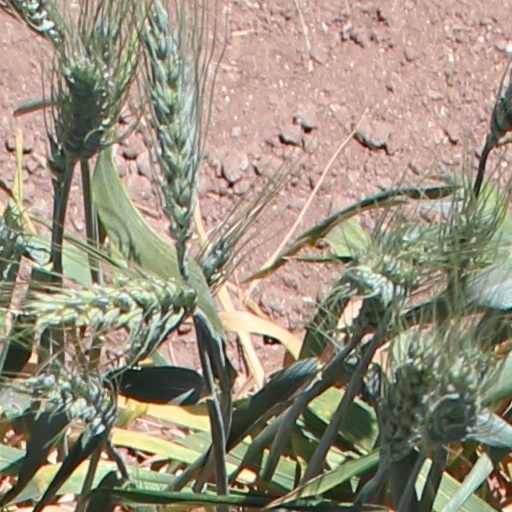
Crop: wheat